Wat Botum

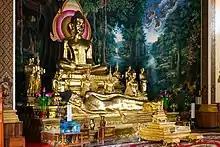

Established by King Ponhea Yat in 1442, Wat Botum is one of the most important and original pagodas in Phnom Penh. The wat was originally named Wat Khpop Ta Yang or Wat Tayawng Originally, it was called Wat Khpob Ta Yang because this is the land of Ta Yang, the plantation owner. and at the time of the construction of the Royal Palace in the 1860s, when it was assigned to the Cambodian branch of the Dhammayuttika Nikaya, it was renamed Botum Wathei by monk Kantie Topodae after a former lotus pond on the site. Numerous politician and eminent persons of the city are buried here. Also, many prominent Cambodian bhikkhus have been ordained at the wat. You Bo and the Khmer Writers' Association have their headquarters at the wat. Later, during the reign of Samdech Preah Sokun bat and later kings, Phnom Penh abandoned Phnom Penh to build a new city in Tuol Basan in 1508, and other places, Khpob Ta Yang pagoda, the construction was quiet until it became a pagoda. In the forest, not even a single monk lives and has been abandoned by the locals for hundreds of years, his name is known only in the royal genealogy, while the real location is a tabernacle with a leaf and a stone pillar. A boundary in a high hill forest nearby, from the east, has a small, long hut where Tayong digs water to irrigate his crops, and the locals often come to fetch this water to use. Until 1865, King Norodom abandoned Udong to build Phnom Penh for the second time. He ordered that timber be transported from Udong to build a temple on the hill. To the west of the pagoda, pour the soil, expand the hill and dig the old ditch deeper than before, and then plant lotus trees in the ditch of the three corners of the pagoda. The name from Wat Khpob Ta Yang to Wat Botum Vatey Reachvararam means the presence of the lotus as a fence, the best temple of the king forever. Later, in 1887, king Norodom received the Bodhisattva tree and the relics of the Buddha from Sri Lanka, and he celebrated the three-day ceremony to plant the Bodhisattva tree in front of Wat Botum Vatey Reachvararam. In 1909, during the reign of King Sisowath, Samdech Preah Mongkul Tepachary Eam celebrated the burial ceremony of the relics and relics at the upper level, while the relics of Samdech Preah Sokuntheathipady were buried at the lower level in the main stupa which was built by Samdech. 33 meters high, quadrangular in shape, south of the temple (called the 8-way stupa), there are small stupas accompanying all four corners, each 6 meters high, with towers on all four corners, highlighting the ornate design. In 1937, during the reign of King Sisowath Monivong, wat began to dismantle the old temple and build a new one.